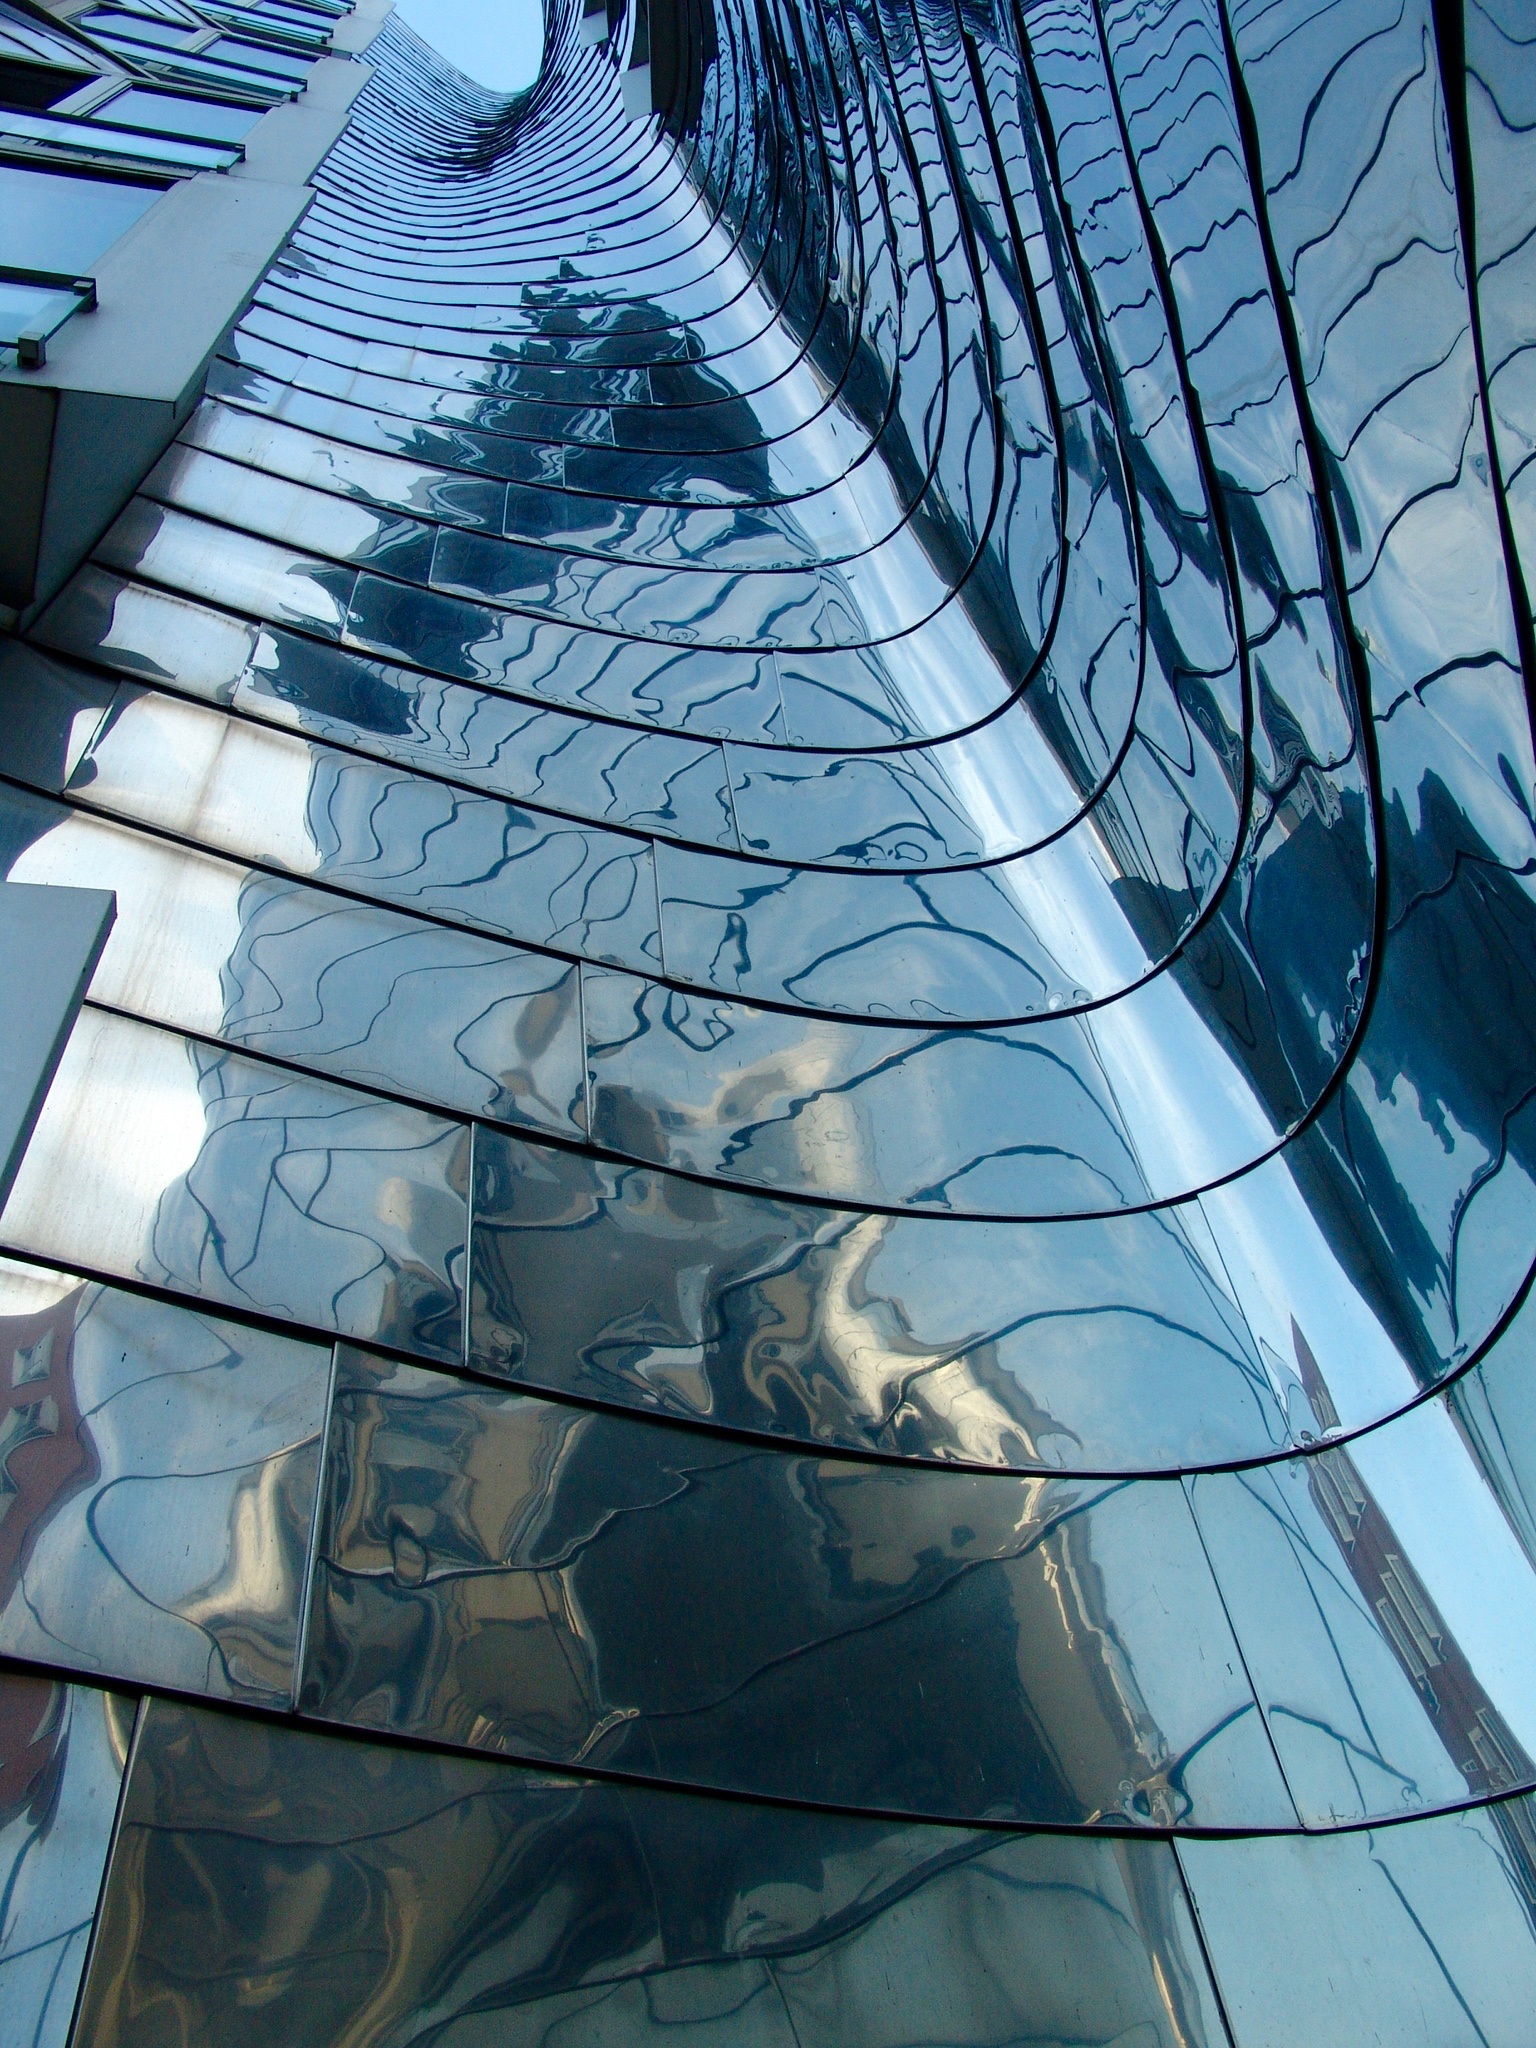
architecture, window, glass, roof, building, skyscraper, line, geometric, reflection, mast, metal, facade, blue, modern, office building, art, symmetry, shape, gloss, dusseldorf